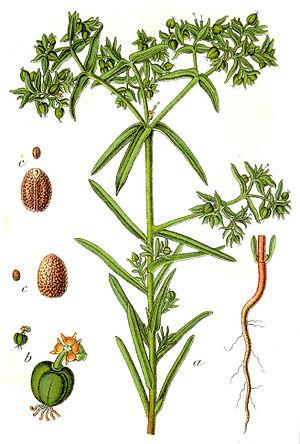
L'euphorbe fluette, encore appelée petite euphorbe, petite ésule, ou euphorbe exiguë, est une plante de la famille des Euphorbiacées. Elle pousse dans les endroits incultes.